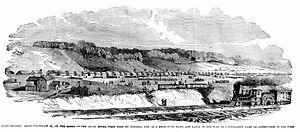
Pendant la guerre de Sécession, l'État de l'Ohio joue un rôle-clé en fournissant des troupes, des officiers et du ravitaillement à l'armée de l'Union. En raison de sa position centrale dans les États-Unis nordistes et sa population en pleine expansion, l'Ohio est important politiquement et d'un point de vue logistique dans l'effort de guerre. Malgré les fanfaronnades des politiciens républicains de l'État, il est divisé politiquement. Une partie du sud de l'Ohio suit les démocrates pacifiques et s'oppose ouvertement à la politique du président Abraham Lincoln. L'Ohio a joué un rôle important dans le chemin de fer clandestin avant la guerre, et reste un refuge pour les esclaves en fuite pendant les années de la guerre.